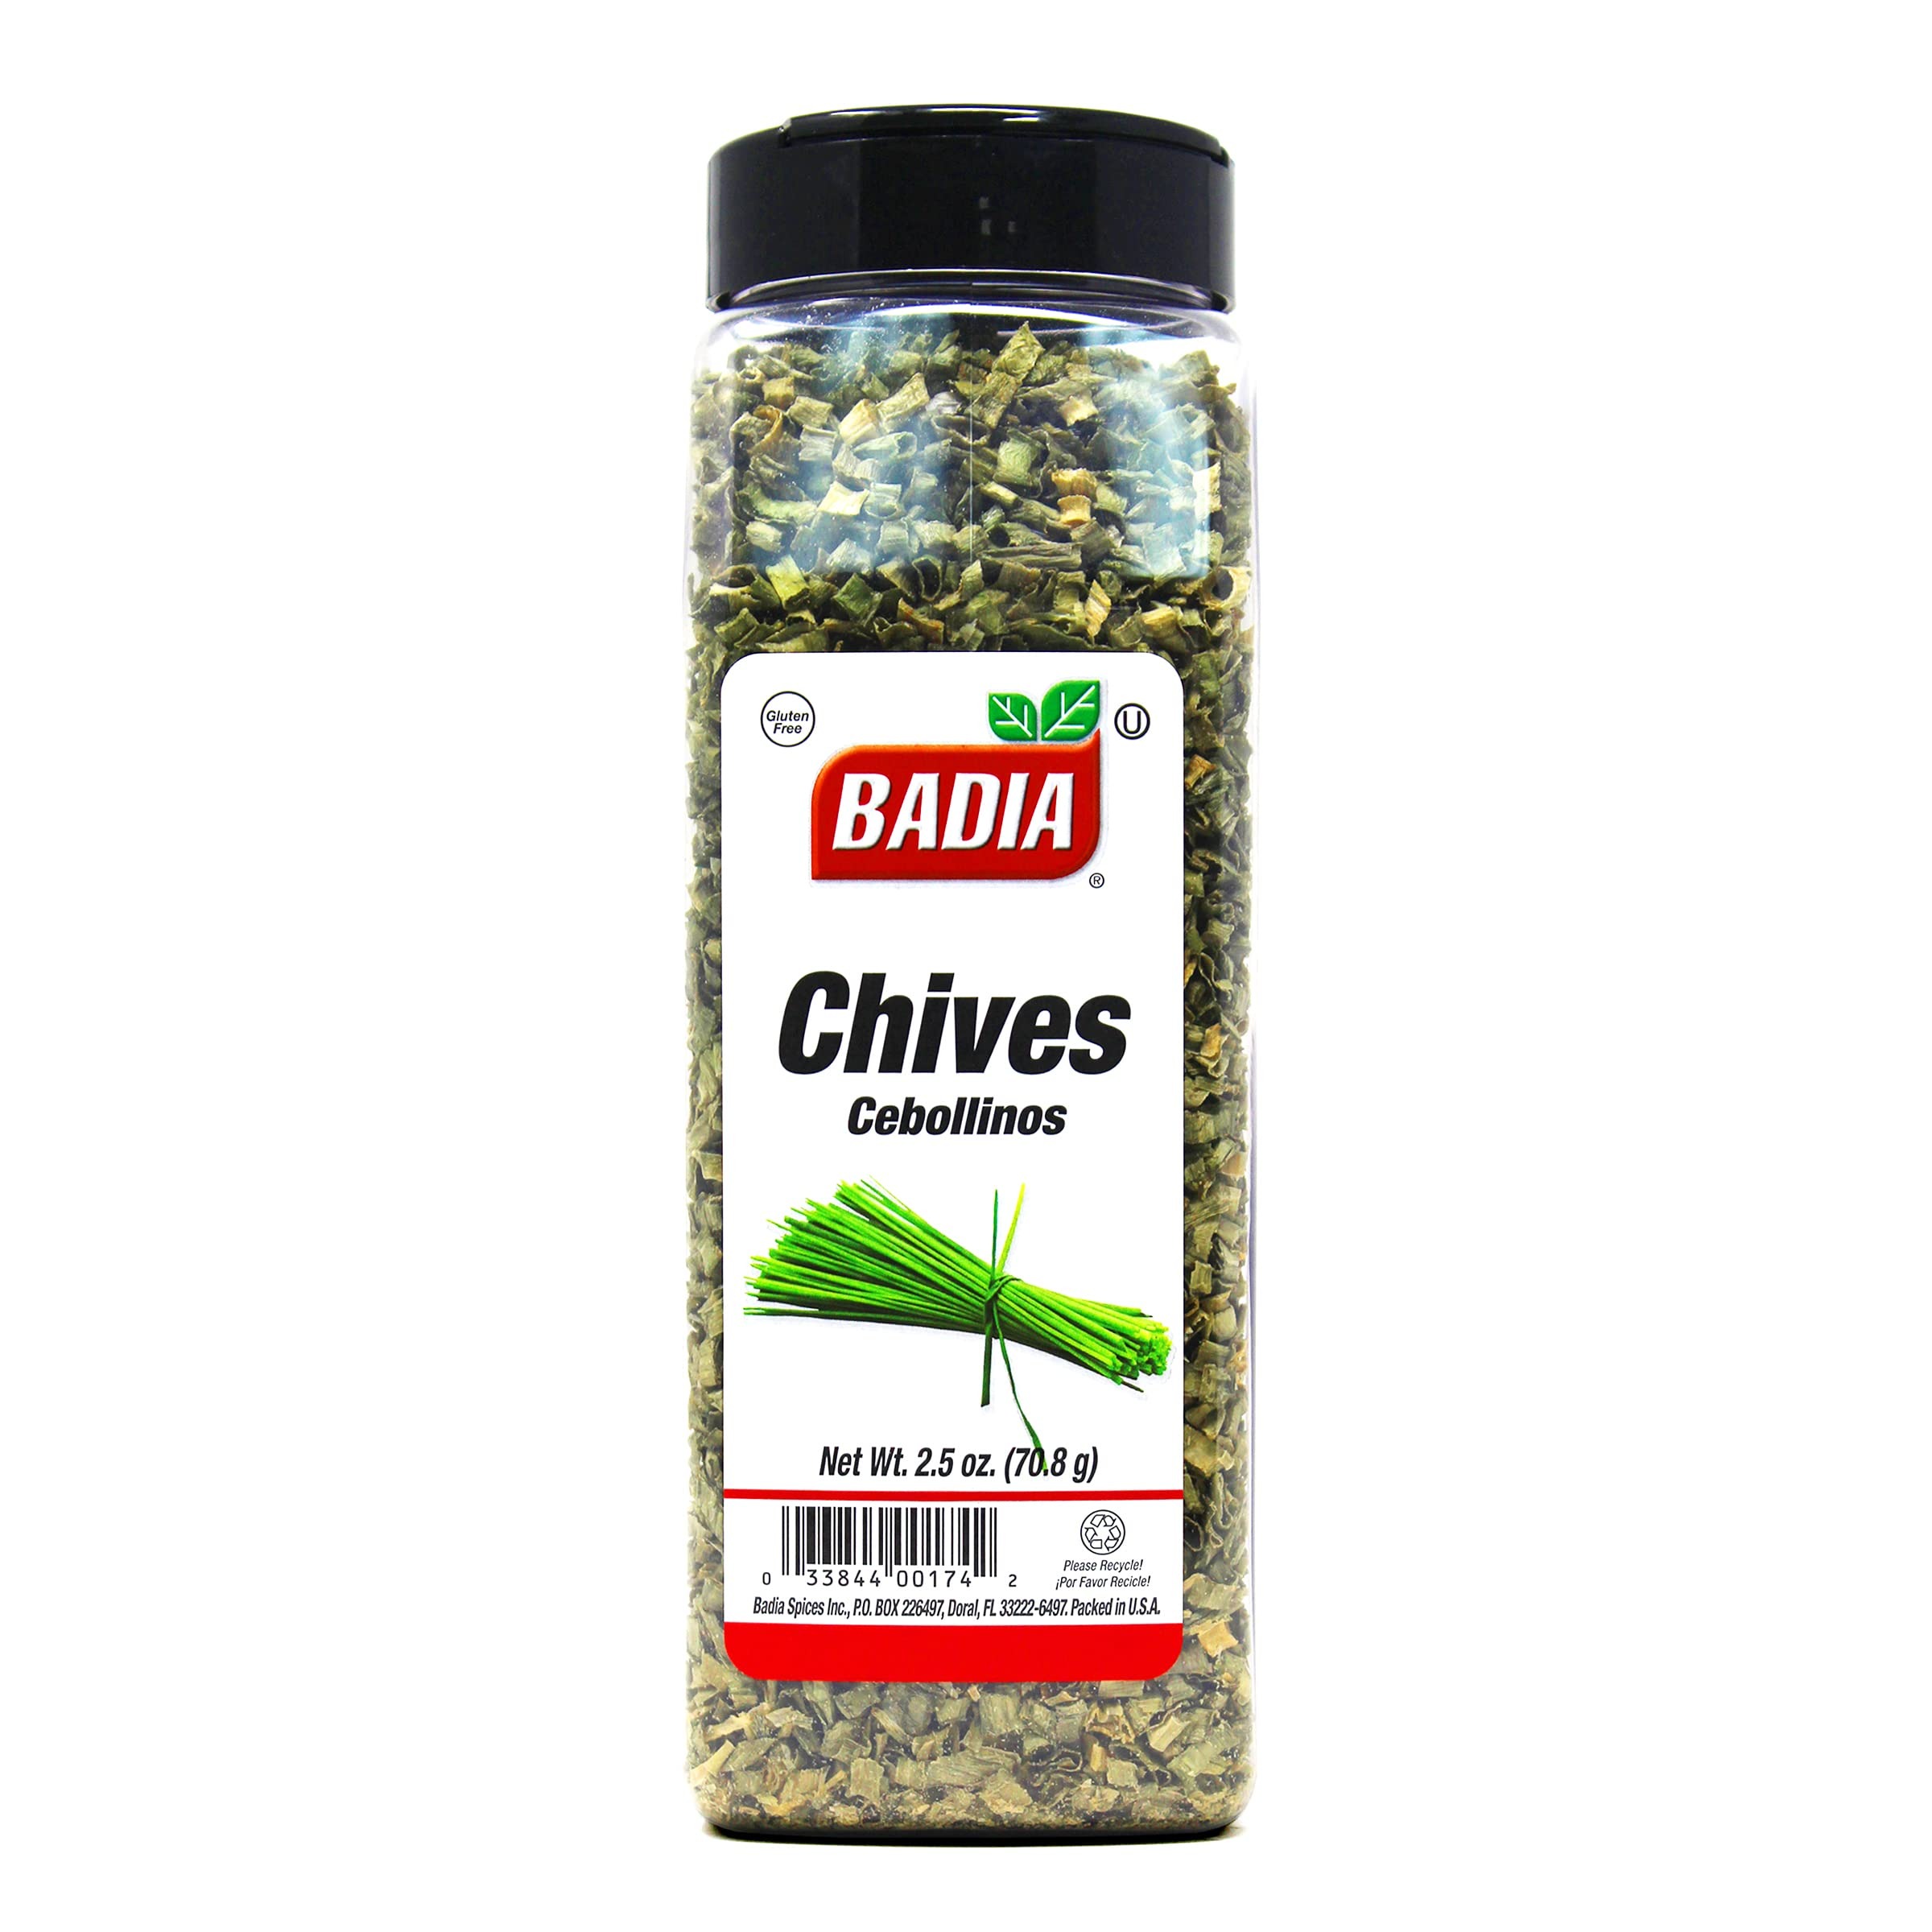
Item Name: Badia Whole Spice, Chopped Chives, 2.5 oz - Pack of 2
Value: 2.0
Unit: Count

Price: 20.45